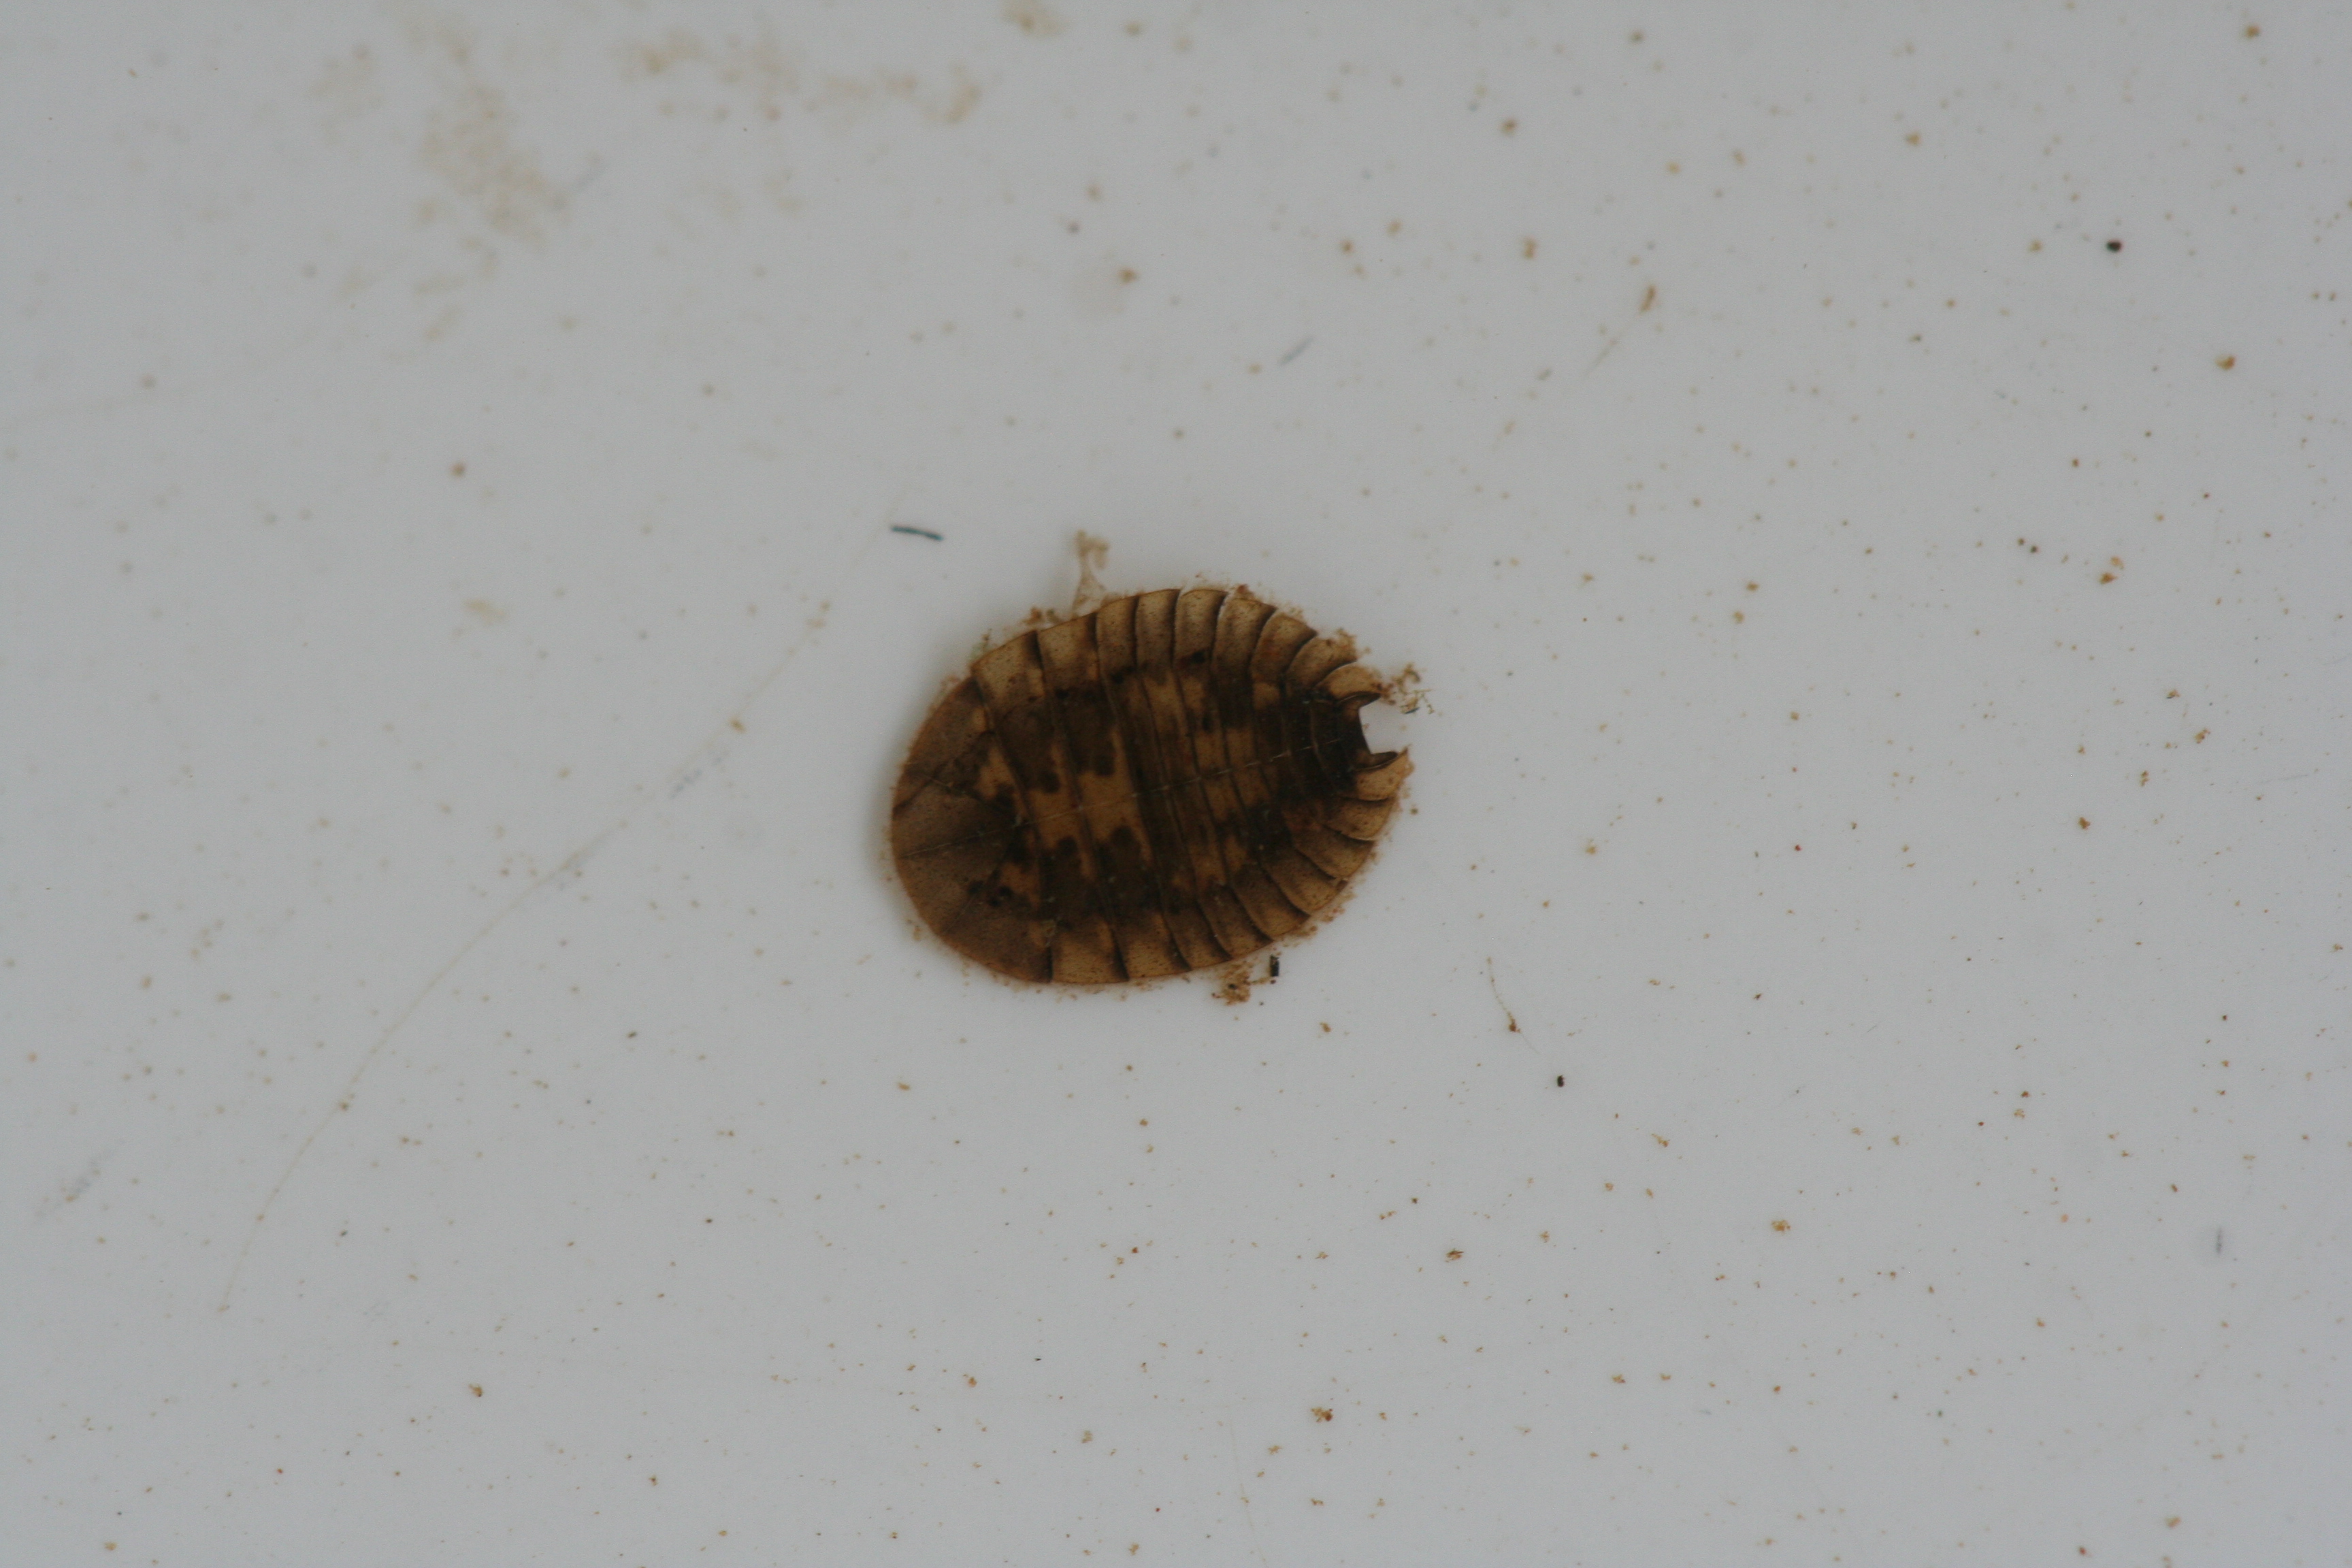
Macroinvertebrate group: bugs_and_beetles